Carl Haessler

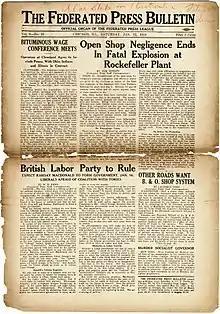
Carl Haessler managed the Federated Press, which provided weekly content to editors of American labor press (including the "Daily Worker") and published a 12-page weekly newspaper (pictured)

Carl Haessler (1888–1972) was an American political activist, conscription resister, newspaper editor, and trade union organizer. He is best remembered as an imprisoned conscientious objector during World War I and as the longtime head of the Federated Press, a left wing news service which supplied content to radical and labor newspapers around the country.